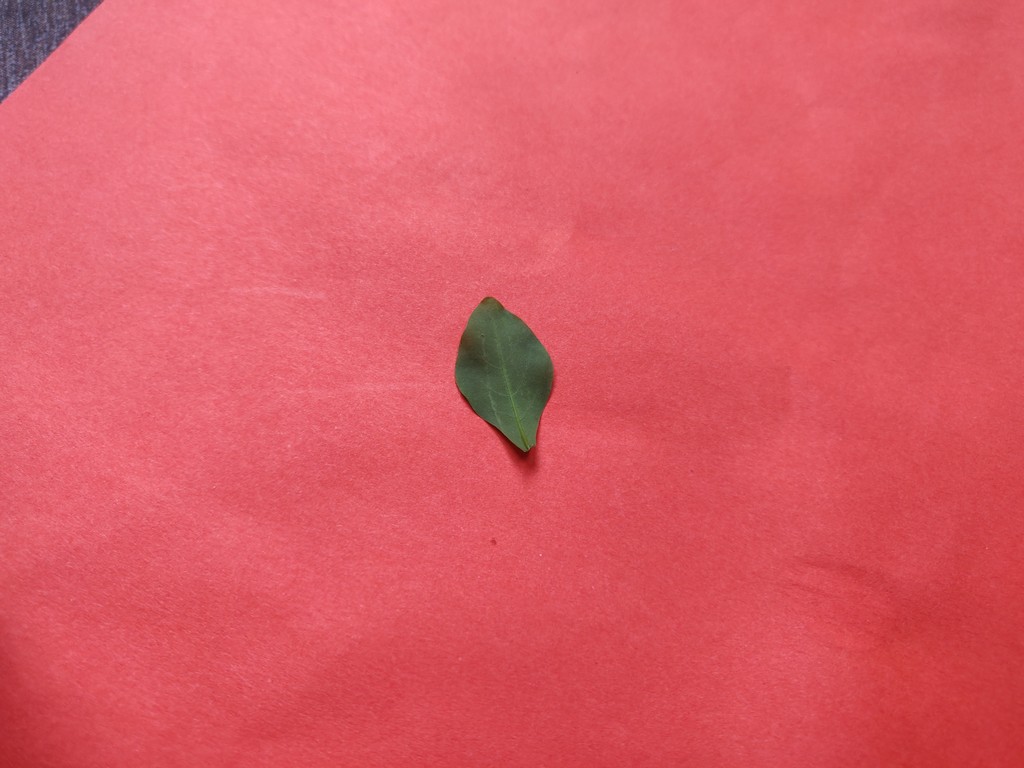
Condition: Healthy
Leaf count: single
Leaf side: back